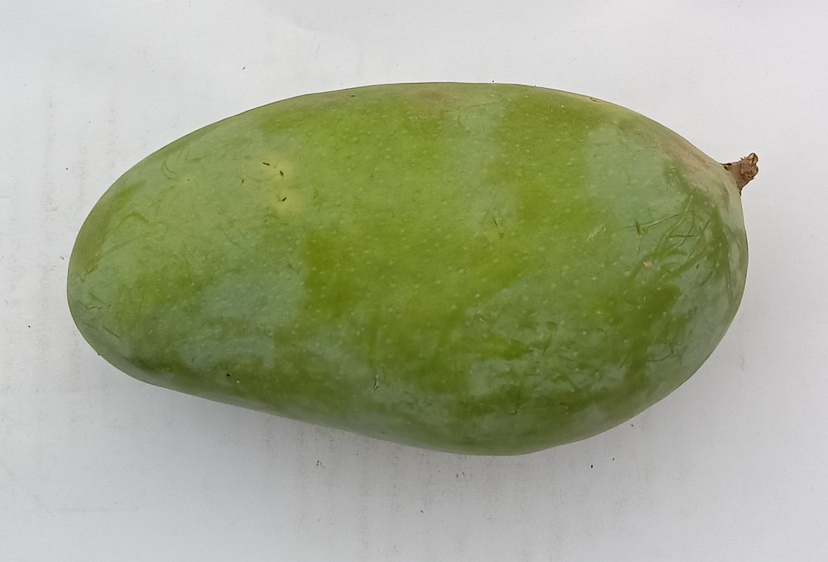
Mango variety: Sindhri